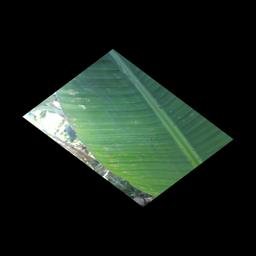
Label: BLACK SIGATOKA